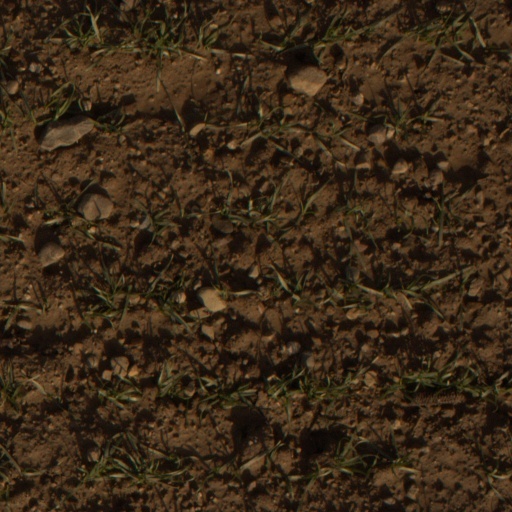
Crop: wheat